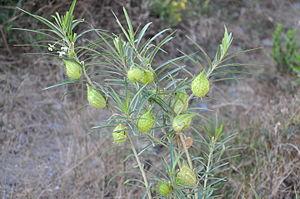
Gomphocarpus fruticosus est une espèce de faux cotonnier de la famille Asclepiadaceae. Son nom français est Arghel.
Gomphocarpus est un genre de plantes de la famille des Apocynacées. Certaines espèces sont cultivées, notamment pour l'originalité de leur fructification.